First Battle of Gaza

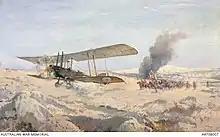
Painting by Septimus Power of Lieutenant Frank McNamara and Captain David Rutherford No. 67 Squadron, 5th Wing Royal Flying Corps, returning from aerial bombing near Gaza on 20 March 1917

With firmer ground the pedrails came off the guns and their teams of eight and ten horses were reduced to six. It also became possible to use wheeled vehicles, and in January the War Office agreed to the infantry divisions being re-equipped with wheeled transport trains. These were to replace camel transport, on the condition that drivers would be found locally, as no transfers from other campaigns were possible. Although camel trains remained important throughout the war, together with pack mules and donkeys, where roads were bad and in hilly trackless terrain, where the horse-drawn and mule-drawn wagons, motor lorries and tractors could not go, they began to be replaced. General service and limber wagons drawn by horses or mules were grouped in supply columns, with the transport wagons of the regiments, the machine–gun squadrons, and the field ambulances, to travel on easier but less direct routes. However, all these animals required vast quantities of food and water, which greatly increased pressure on the lines of communication. During the advance across the Sinai, although it was established that horses did better with two drinks a day instead of three, the volume remained the same.